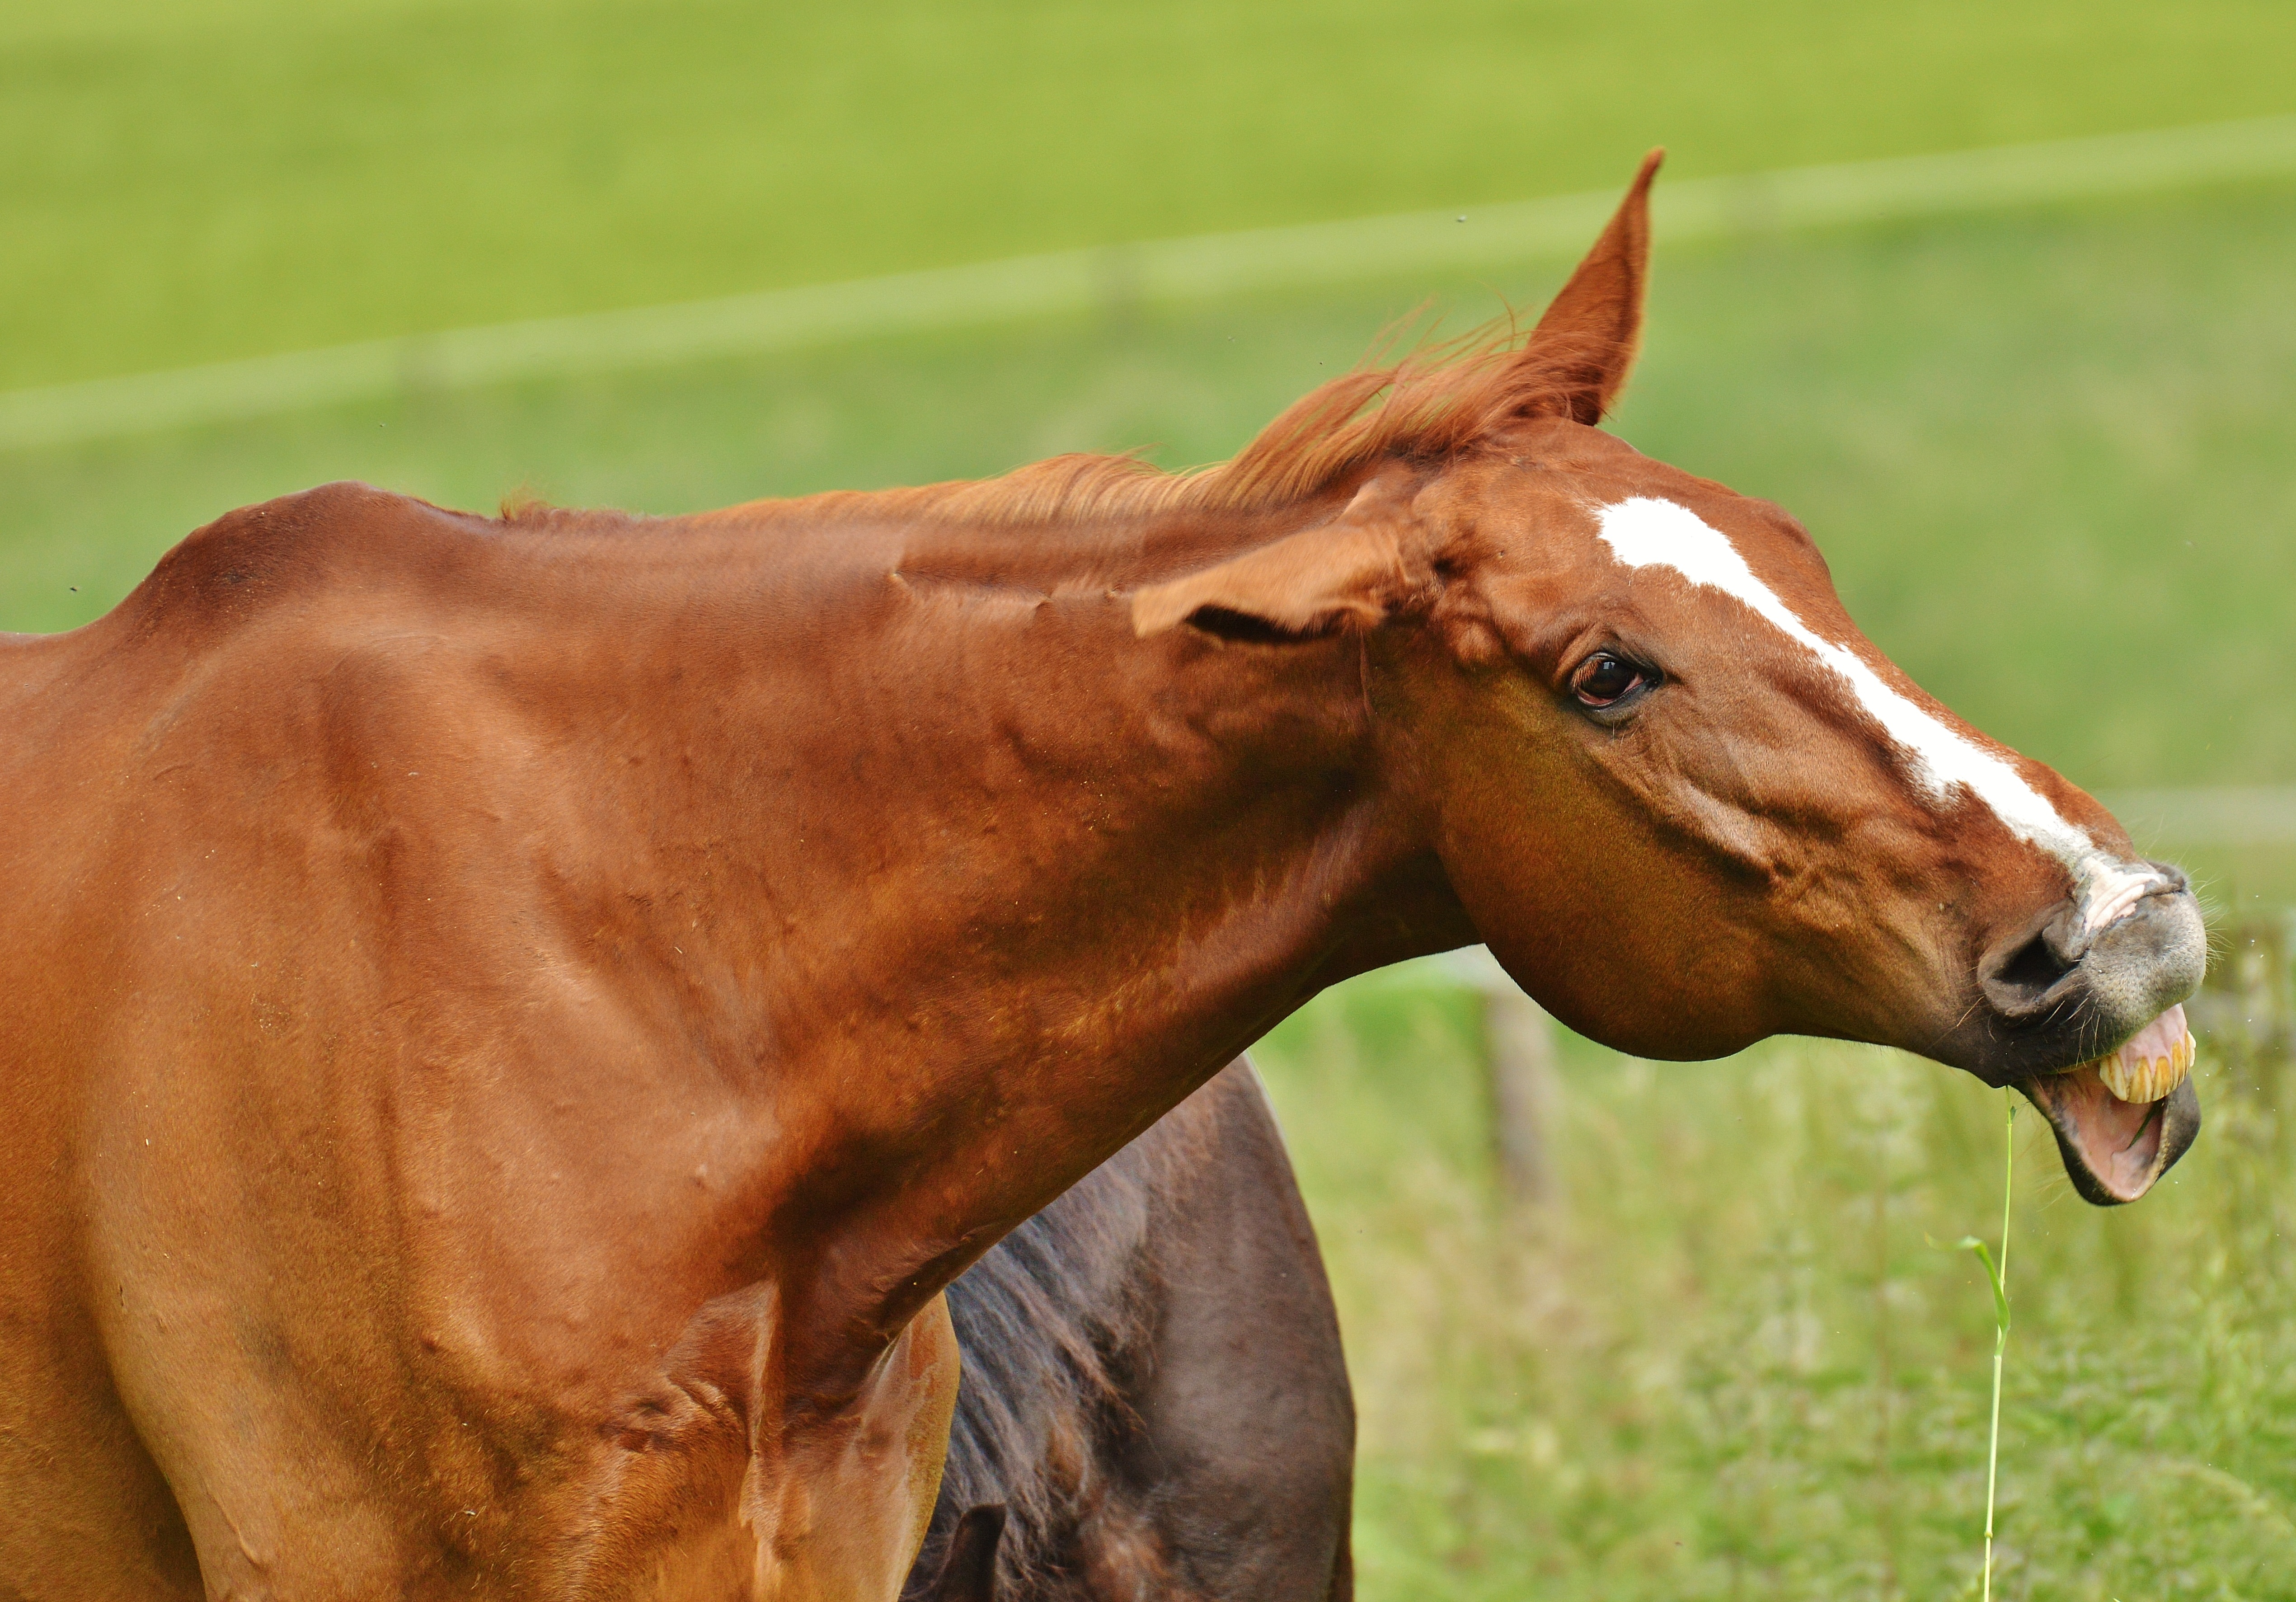
grass, meadow, pasture, grazing, horse, brown, mammal, stallion, mane, eat, fauna, graze, paddock, vertebrate, mare, coupling, foal, colt, horse like mammal, mustang horse